Tangut script

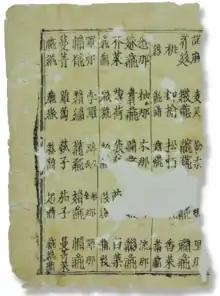
Blockprinted page from the "Pearl in the Palm" found at the Northern Mogao Caves

6,125 characters of the Tangut script were included in Unicode version 9.0 in June 2016 in the Tangut block. 755 Radicals and components used in the modern study of Tangut were added to the Tangut Components block. An iteration mark, , was included in the Ideographic Symbols and Punctuation block. Five additional characters were added in June 2018 with the release of Unicode version 11.0. Six additional characters were added in March 2019 with the release of Unicode version 12.0. A further nine Tangut ideographs were added to the Tangut Supplement block and 13 Tangut components were added to the Tangut Components block in March 2020 with the release of Unicode version 13.0. The Tangut Supplement block size was changed in Unicode version 14.0 to correct the erroneous block end point (version 13: → version 14.0: ).